Miyu Matsuki

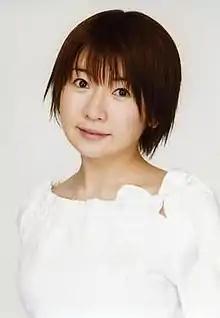

, better known by her stage name , was a Japanese voice actress and singer from Kure, Hiroshima, best known for her work in anime. She was affiliated with 81 Produce at the time of her death.